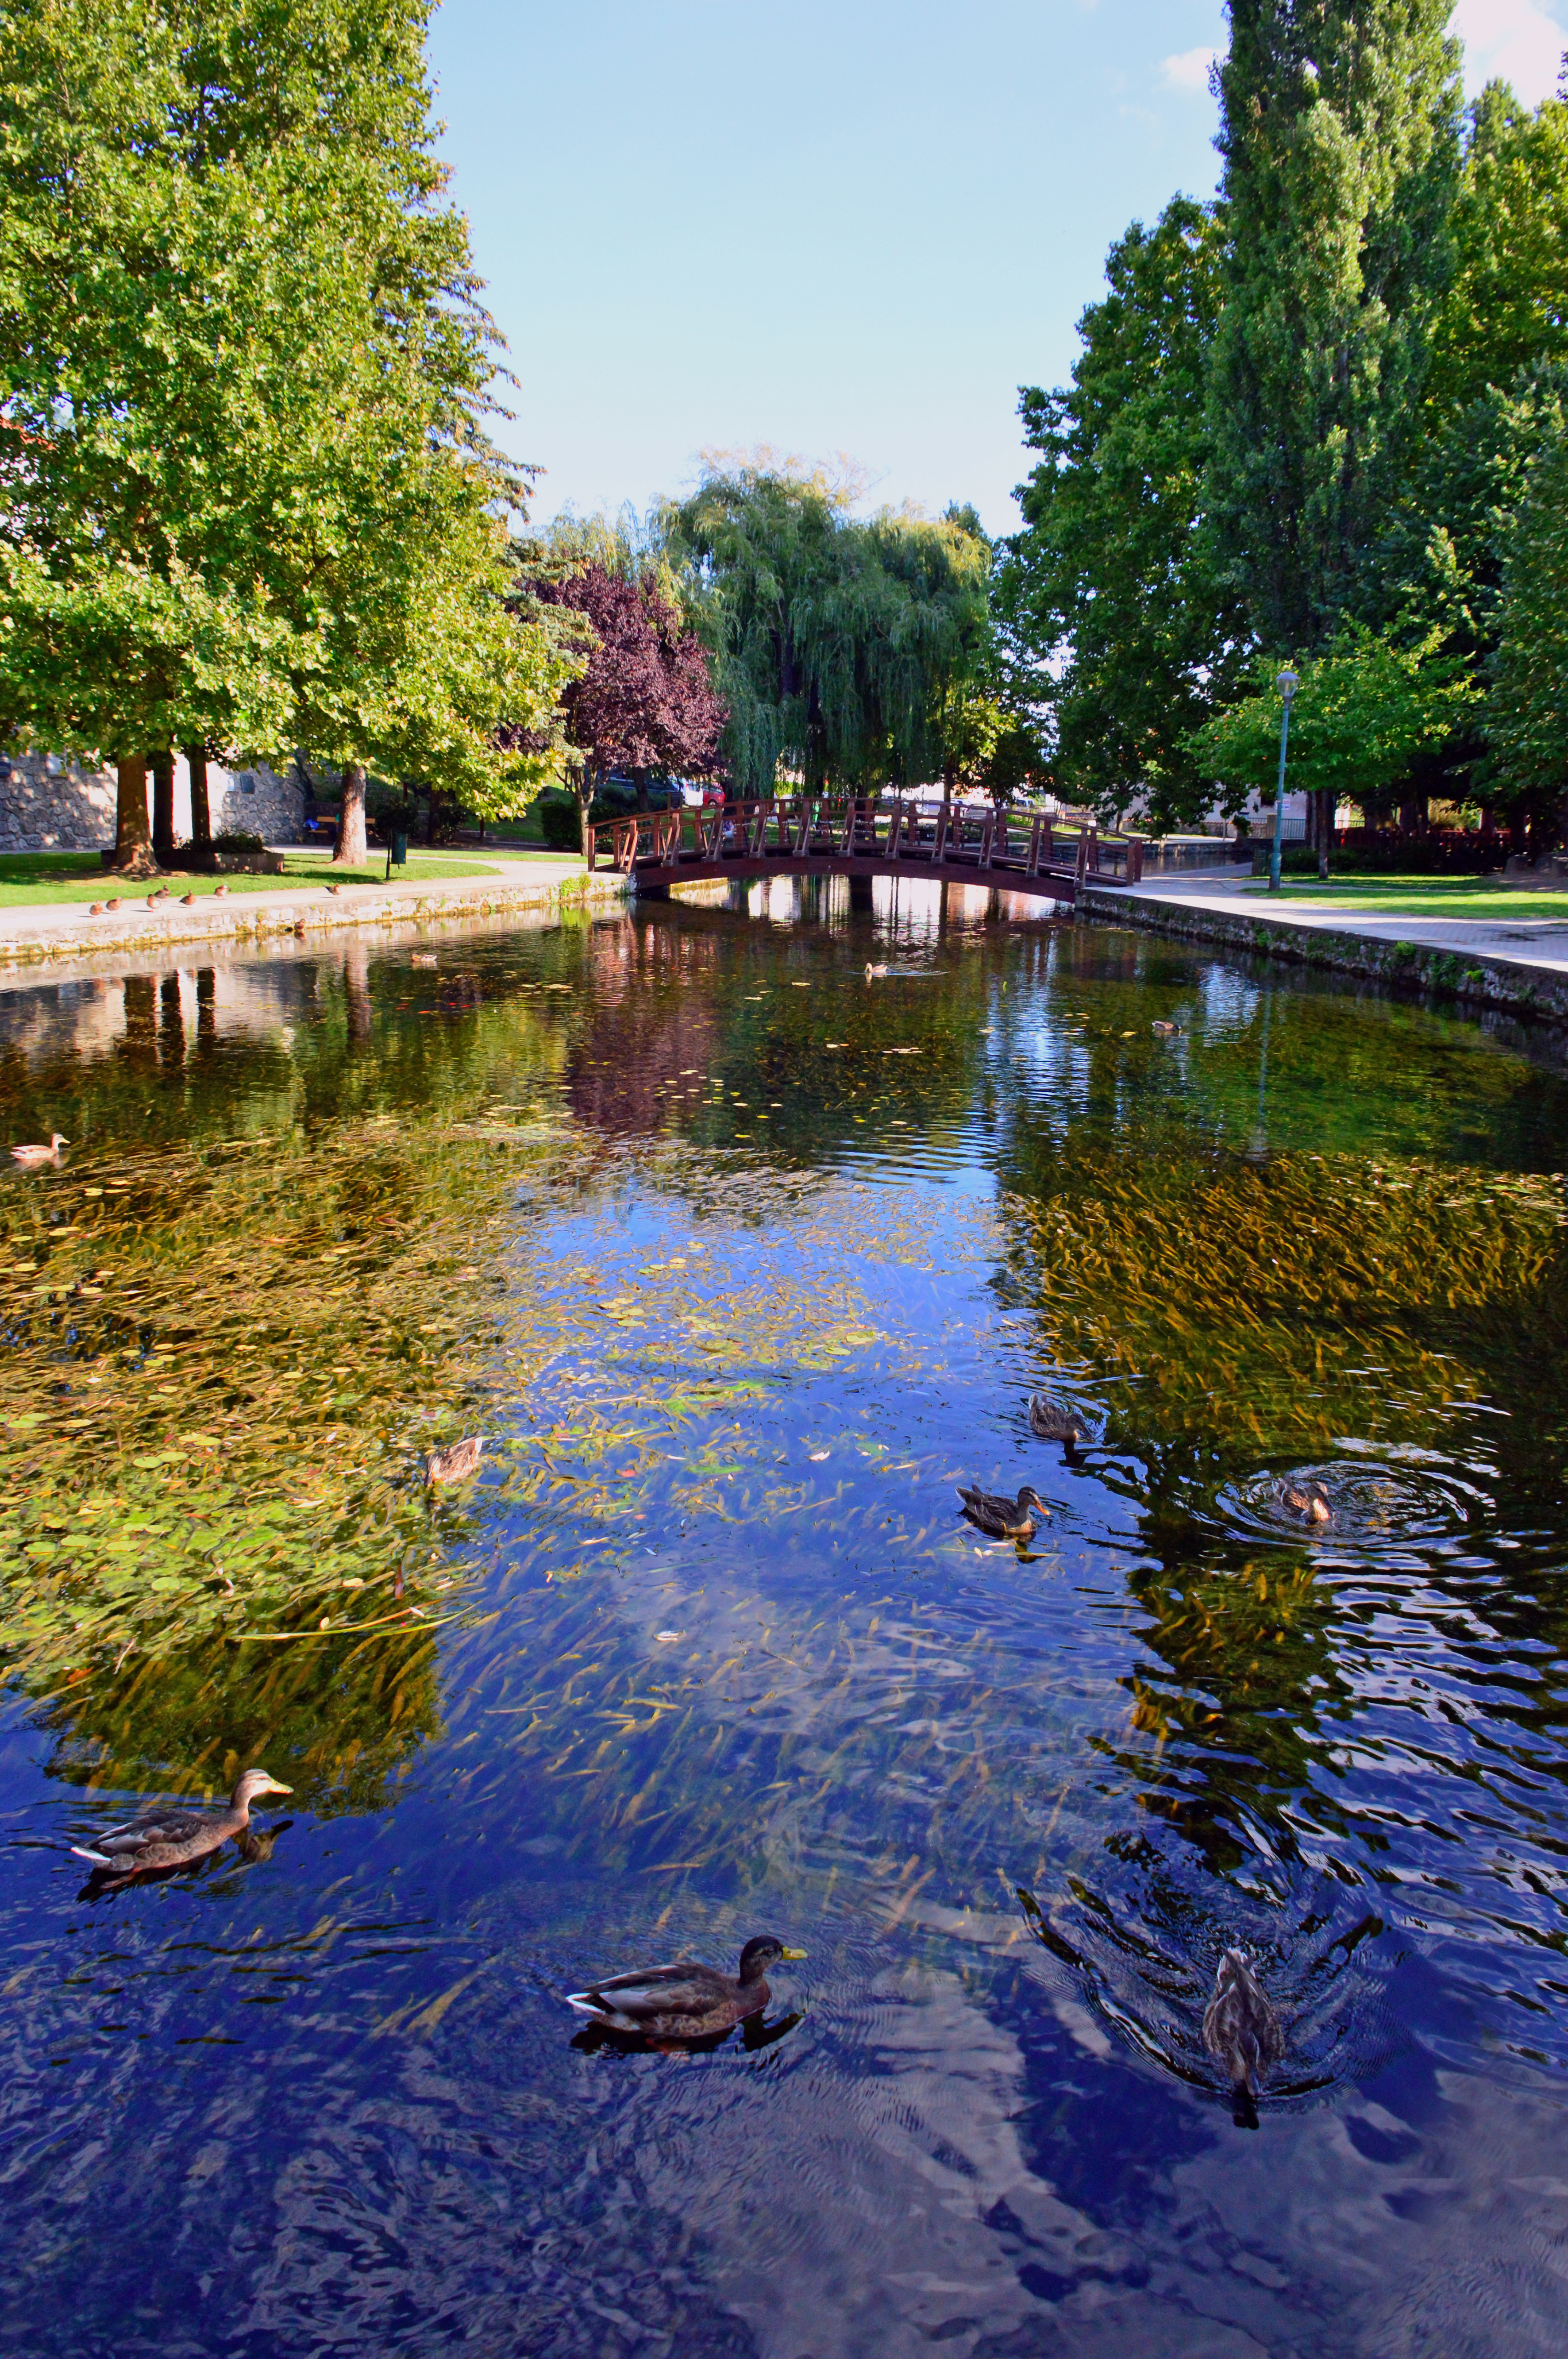
mill, pond, lake, water, travel, outdoor, tourism, fish, old, fountain, town, cave, mirroring, bird, boat, beautiful, house, blue, sky, nobody, park, nature, summer, green, landscape, city, tree, scenery, background, garden, day, scene, reflection, spring, scenic, white, outdoors, architecture, waterway, body of water, canal, river, bank, watercourse, plant, leaf, water resources, wetland, bayou, floodplain, riparian zone, grass, creek, water bird, stream, water feature, lacustrine plain